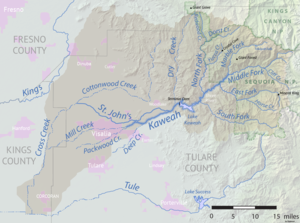
La Kaweah est une rivière américaine d'une longueur de 94 km qui coule dans le comté de Tulare en Californie. Elle se termine dans le bassin endoréique du lac Tulare.